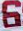
Number: 6